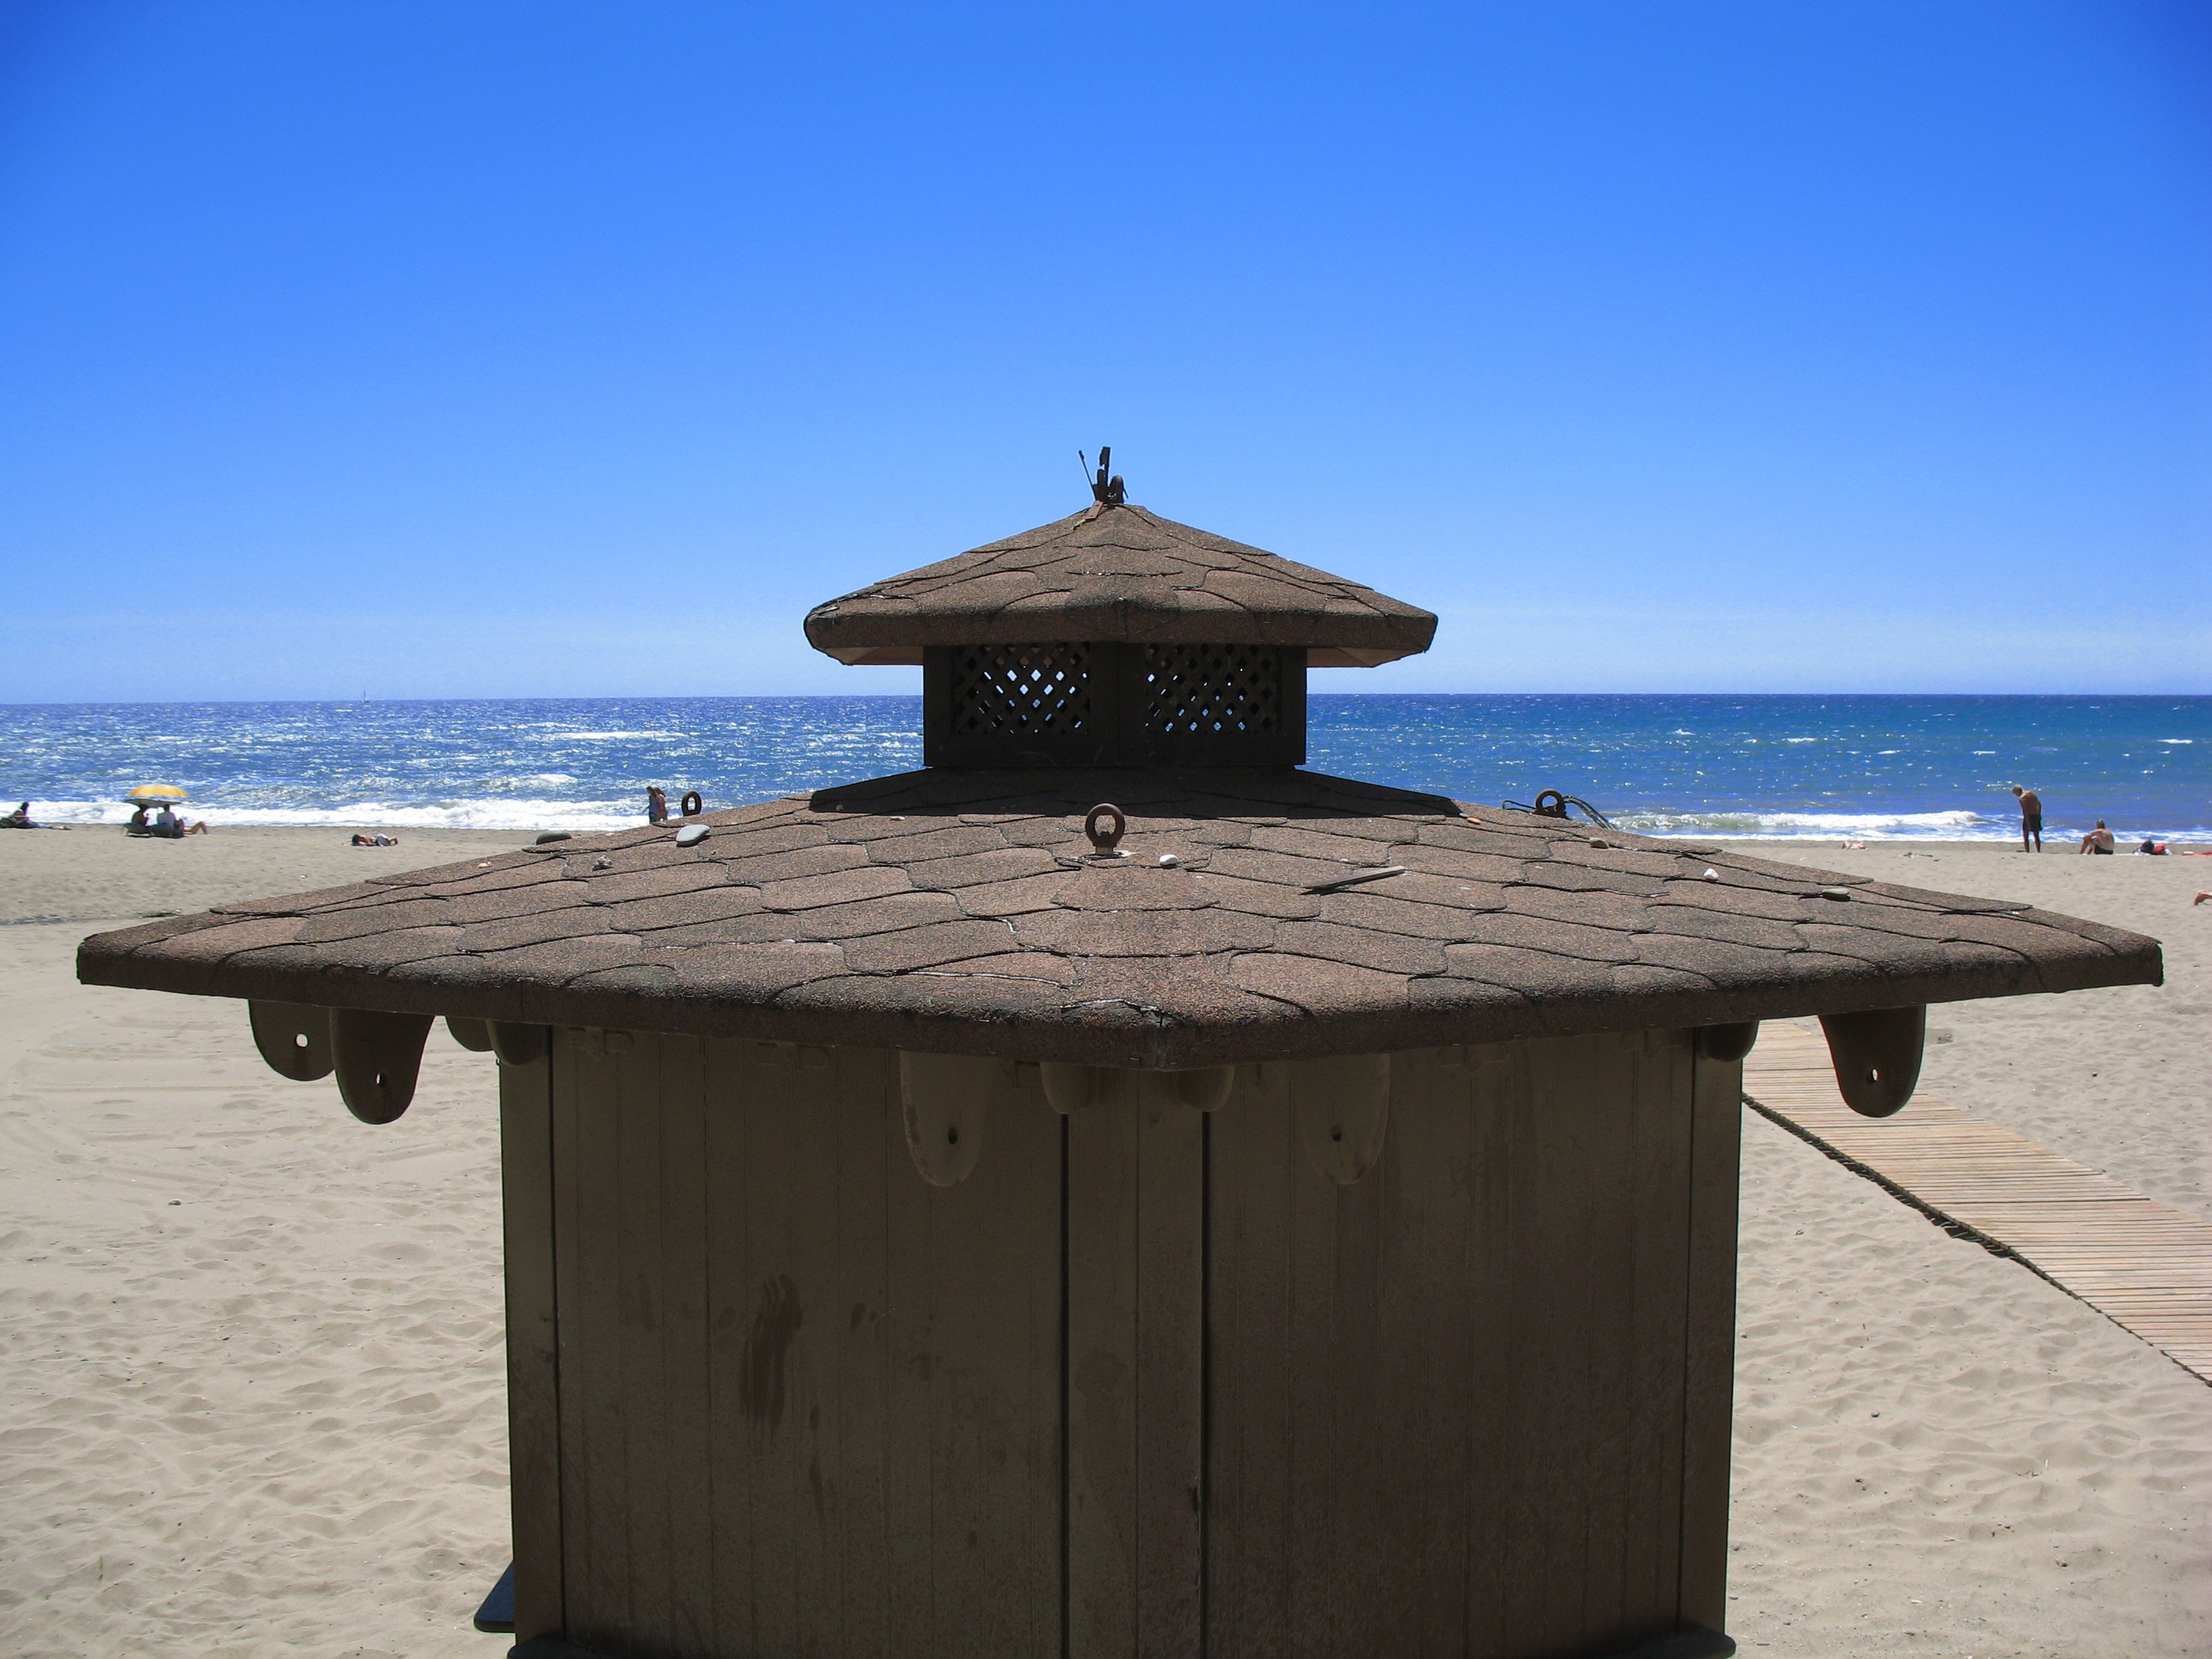
beach, sea, coast, ocean, sky, wood, vacation, body of water, kiosk, estepona